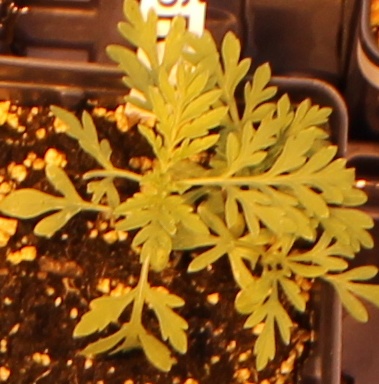
Label: Ragweed